Question: Where is the cat?
Tambaya: Ina magen take?
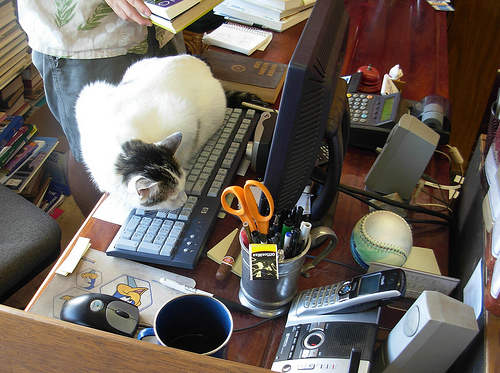
Answer: Keyboard.
Amsa: Keyboard.